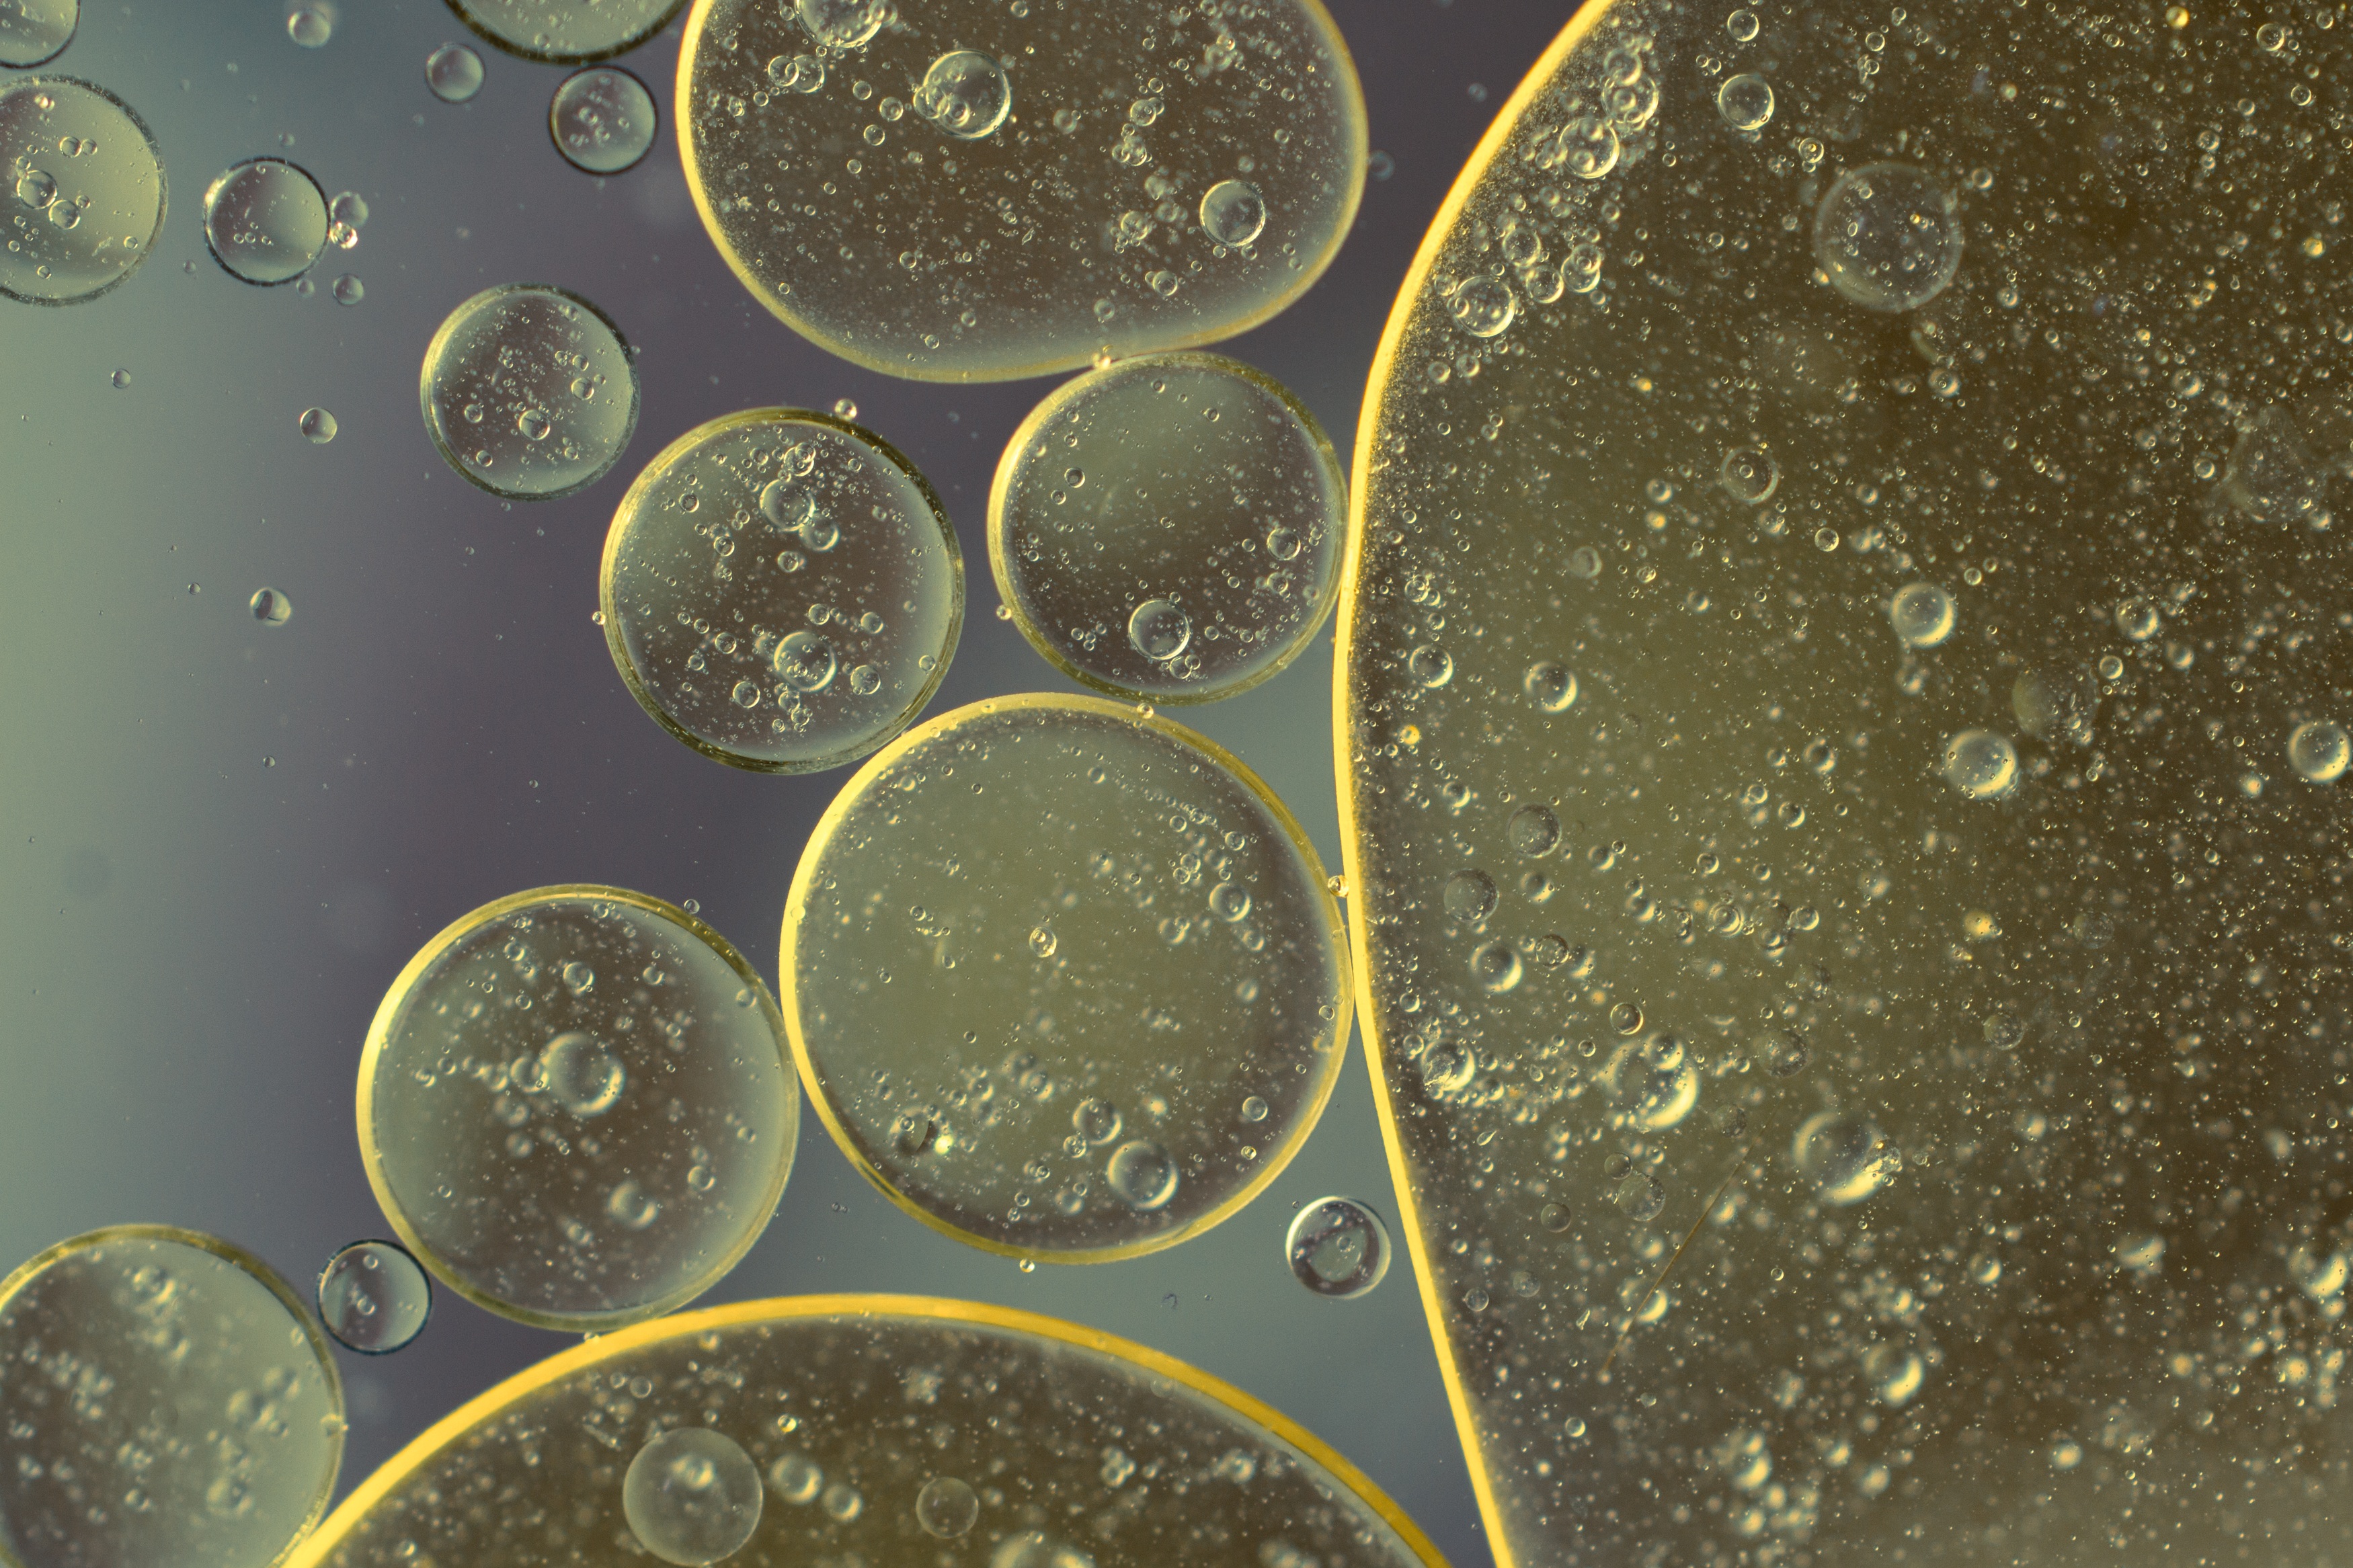
liquid, abstract, texture, macro, biology, money, close, circle, close up, background, currency, coin, cells, oil, macro photography, oil in water, oil eye